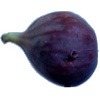
Label: Fig 1